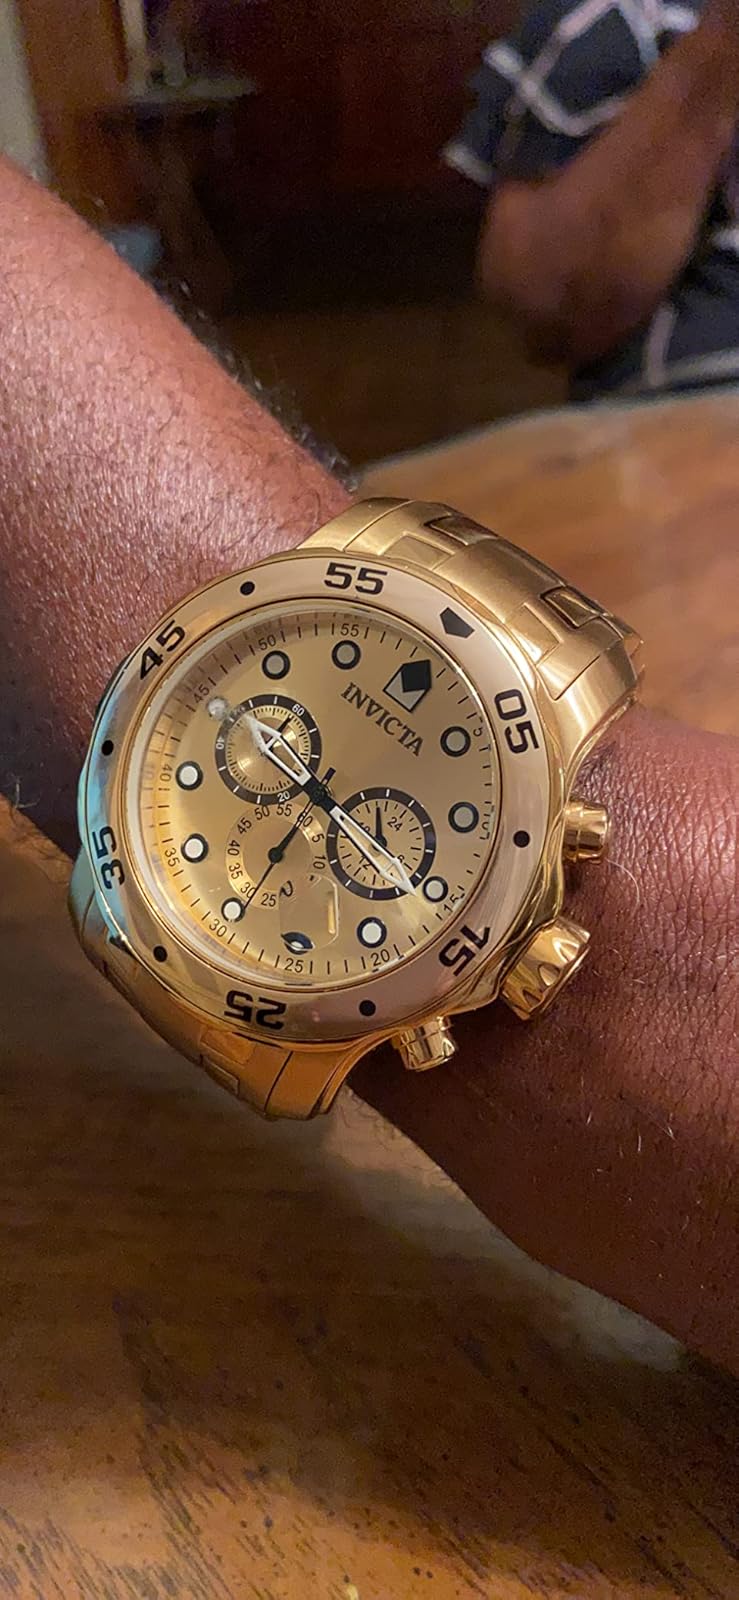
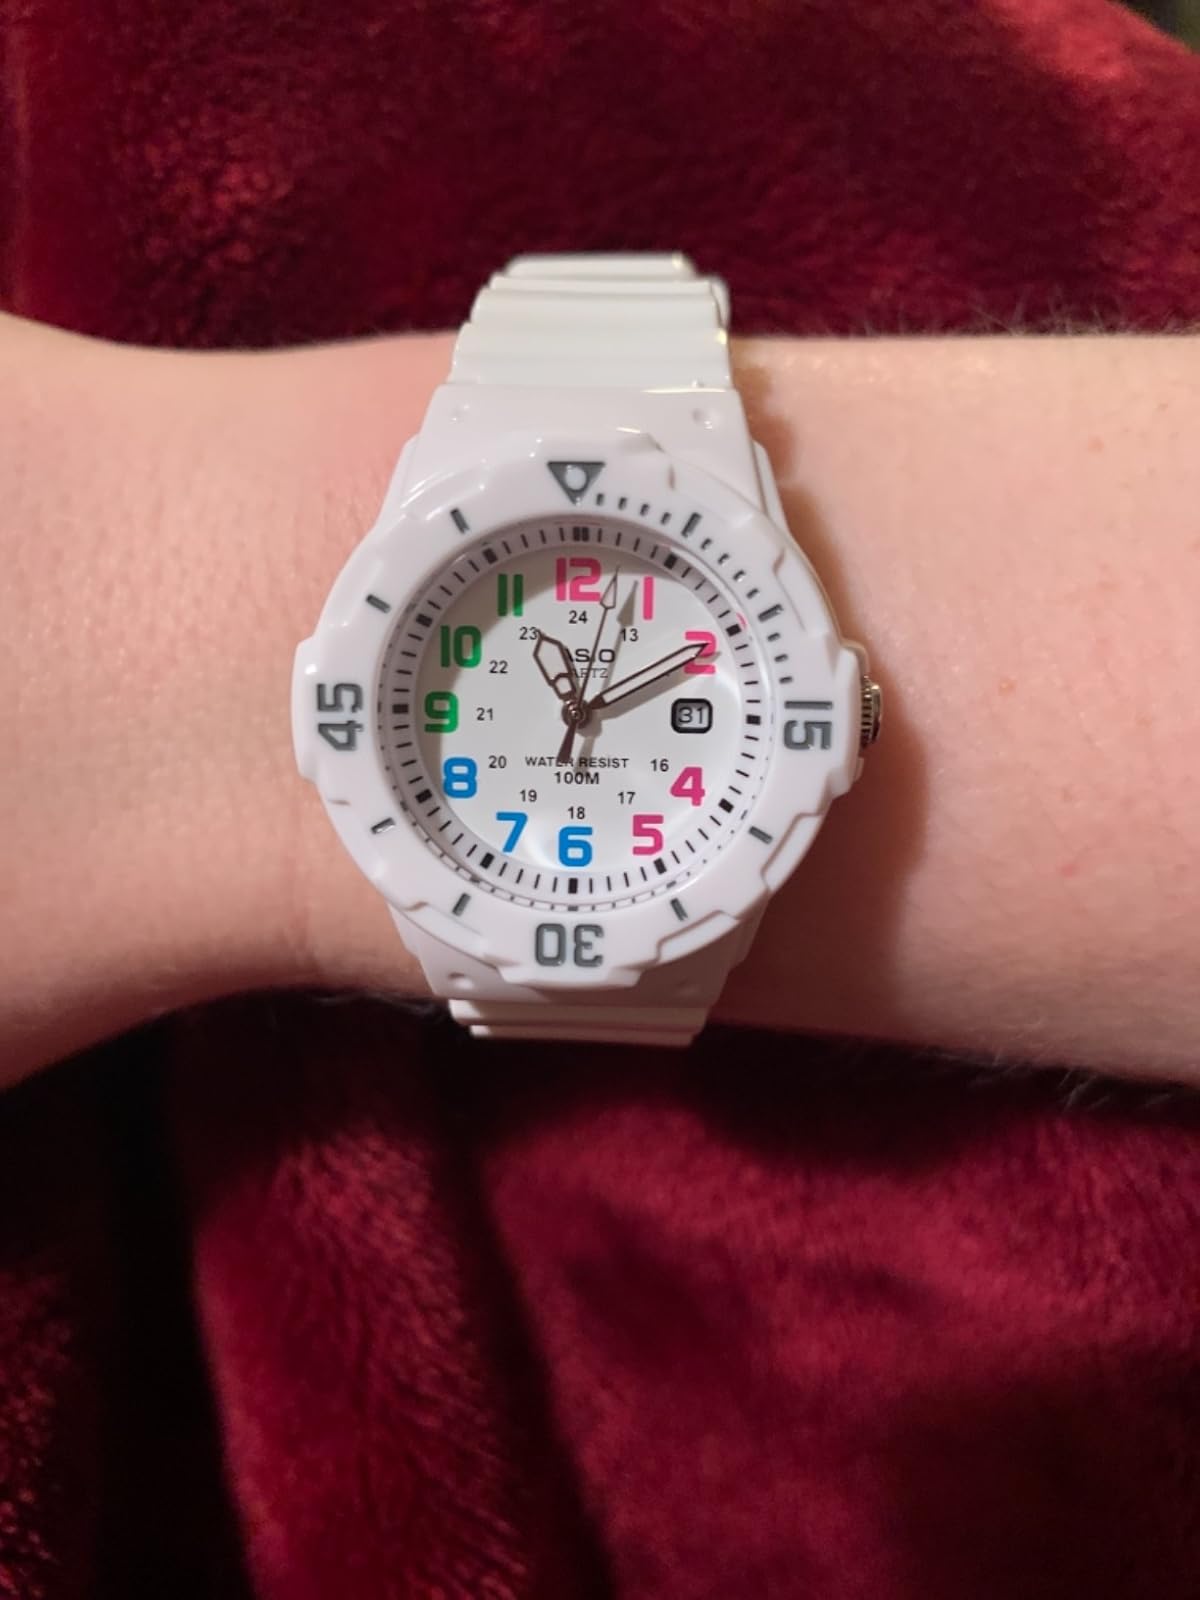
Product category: accessories_watch
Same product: no